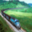
Label: train